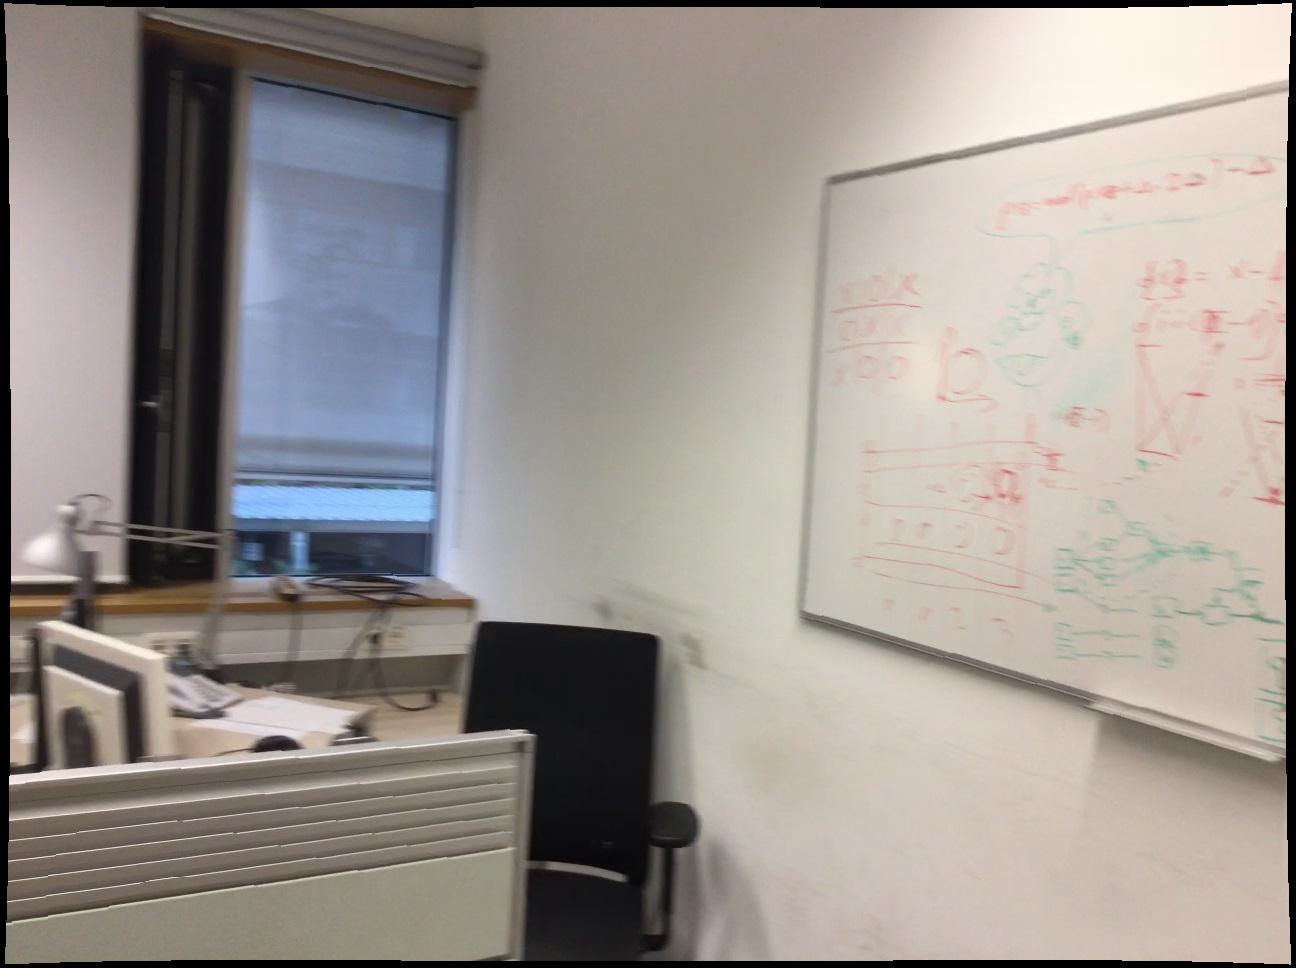
Question: Is the curtain right of the window from the camera's perspective? Final answer should be yes or no.
Answer: No